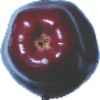
Label: red_delicious_apple